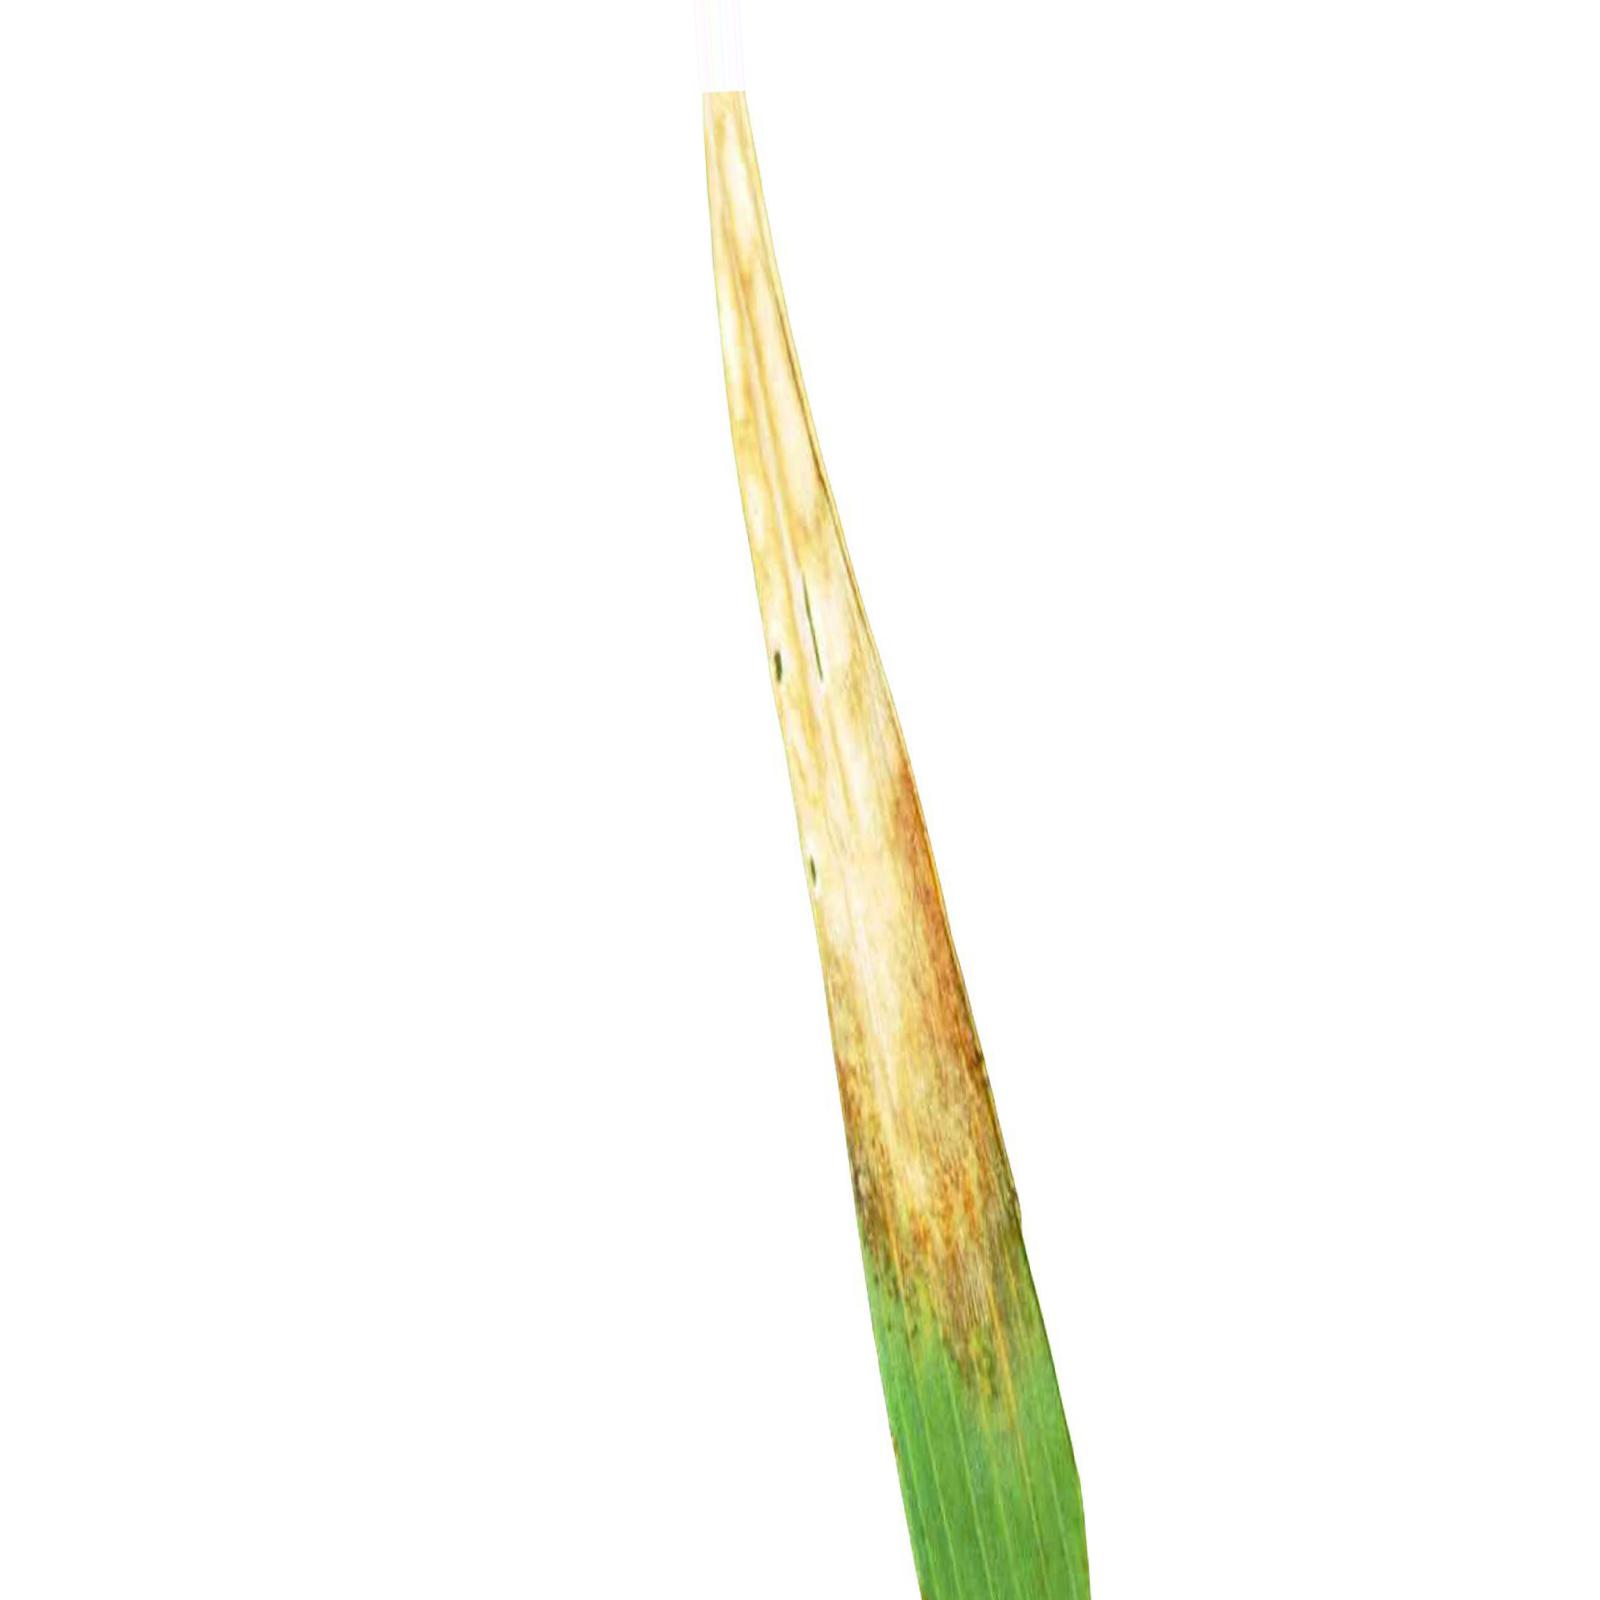
Nhãn: Bệnh Cháy lá ( Leaf scald )